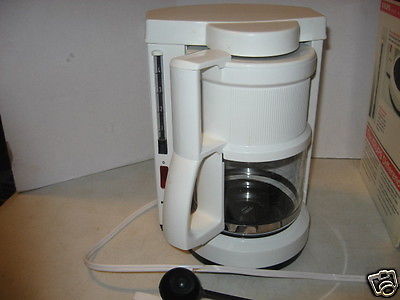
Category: coffee maker